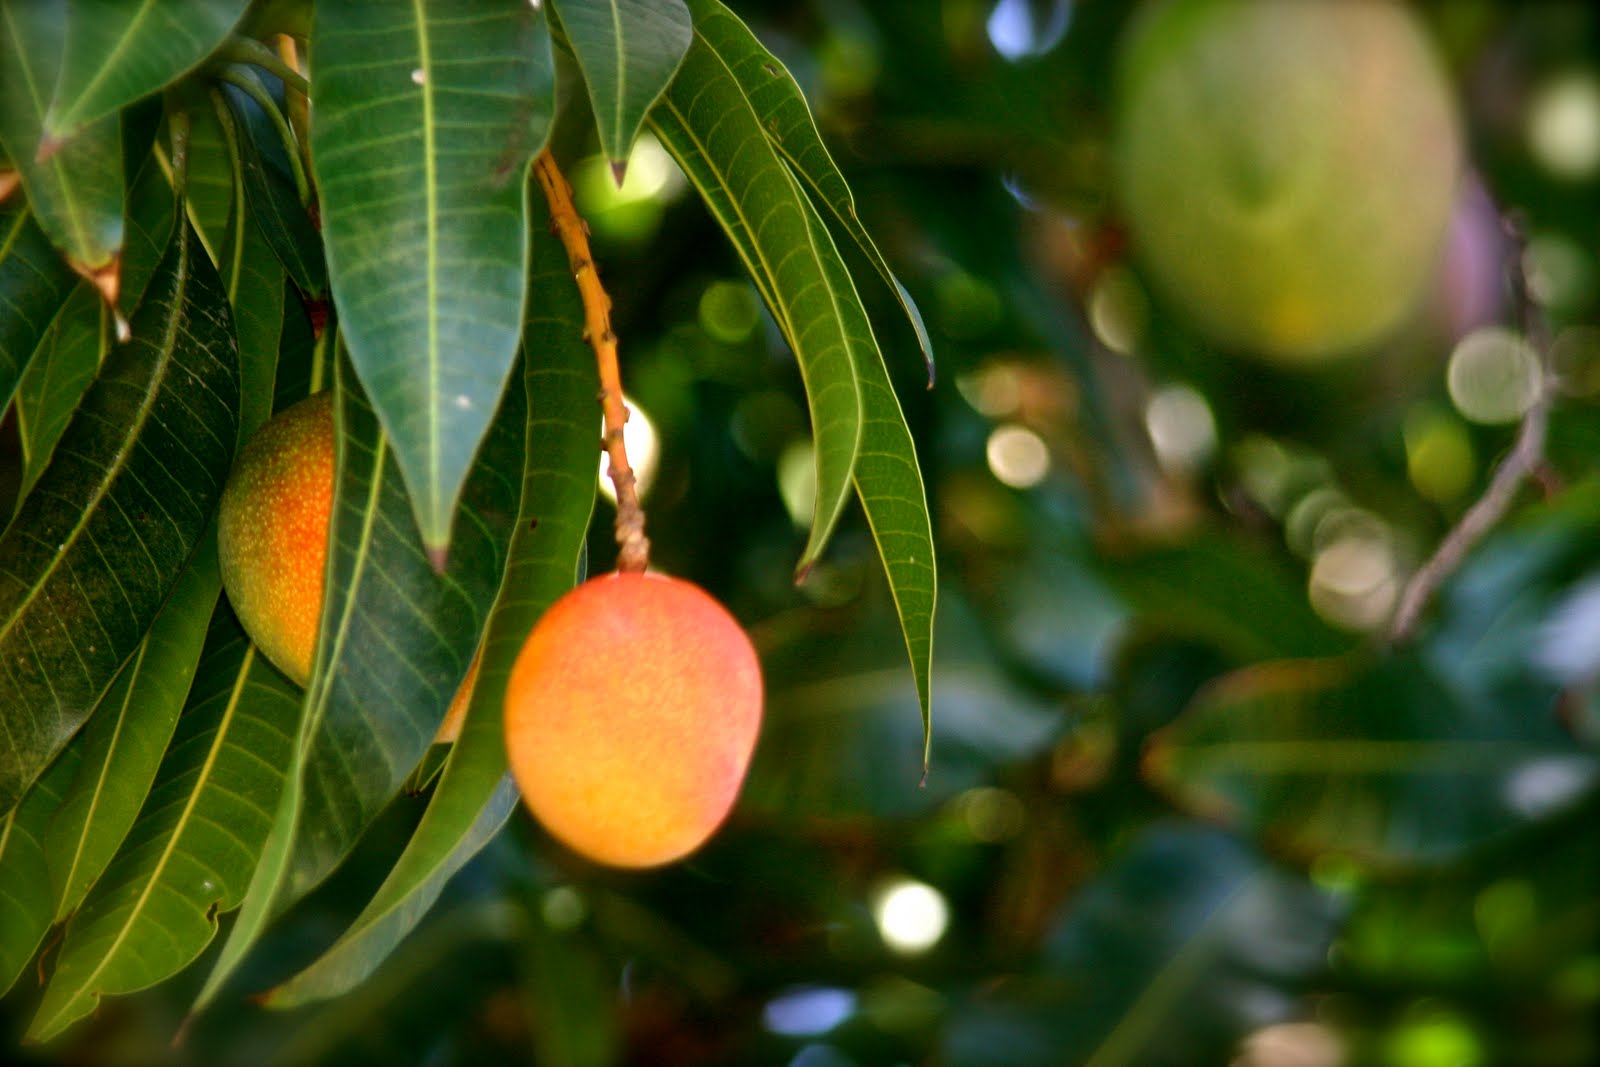
Label: Mango